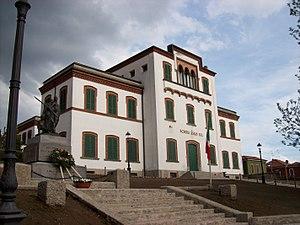
Crespi d'Adda est une cité ouvrière du XIXᵉ siècle de la commune de Capriate San Gervasio, dans la province de Bergame et la région Lombardie en Italie. Depuis 1995, il est inscrit sur la liste du patrimoine mondial de l'humanité établie par l'Unesco.